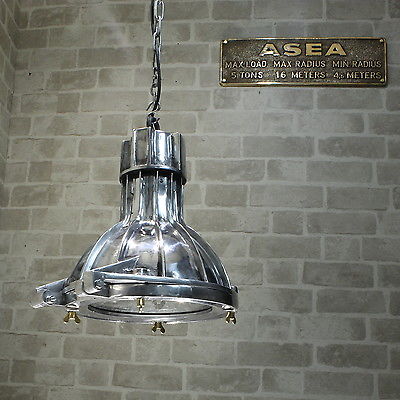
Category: lamp